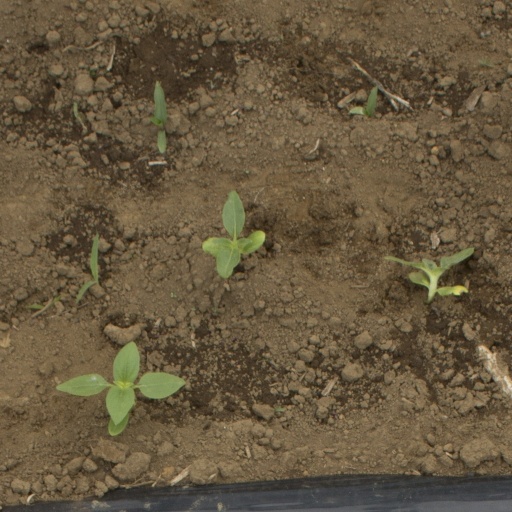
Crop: Jerusalem artichoke